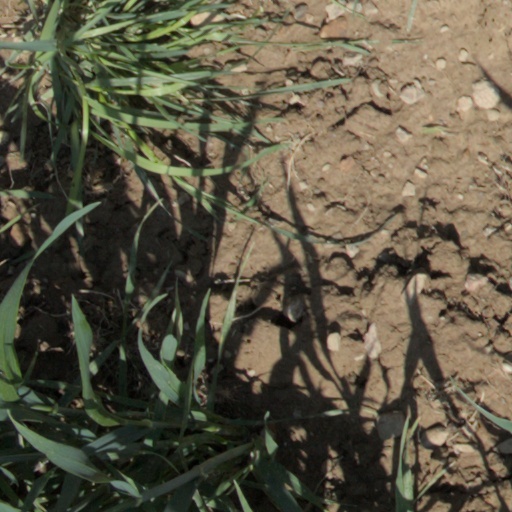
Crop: wheat